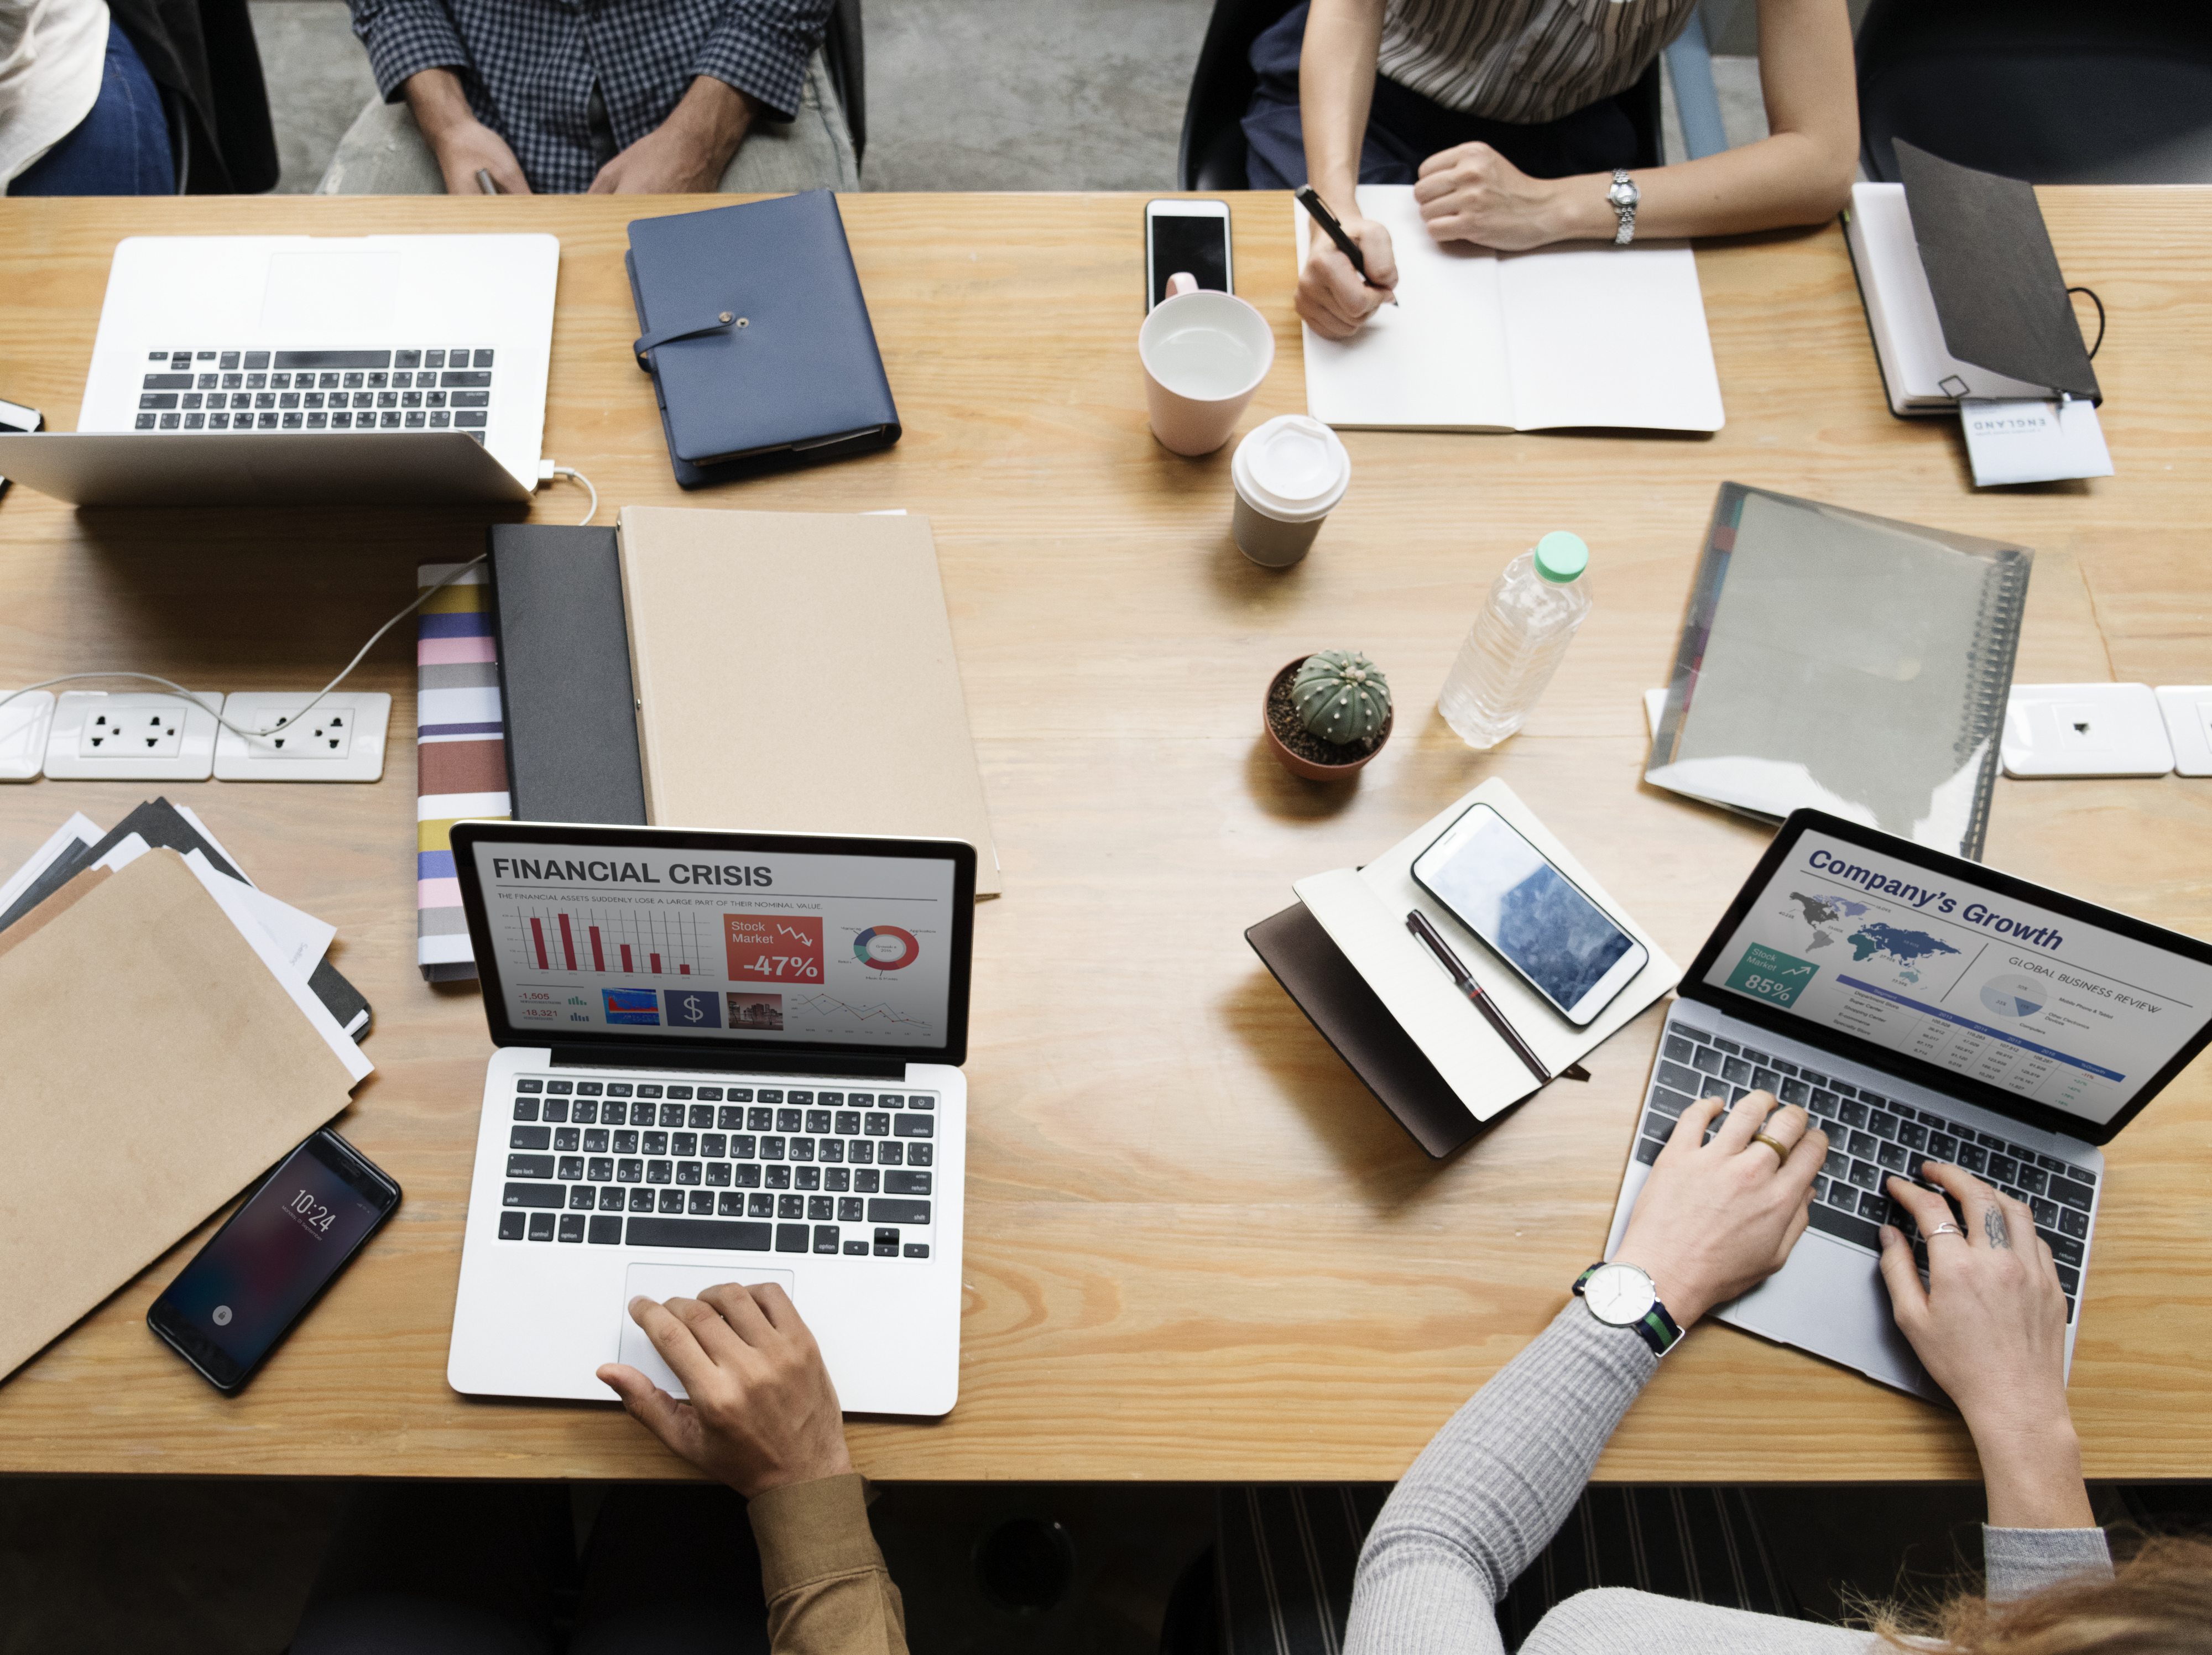
analysis, banking, brainstorming, business, coffee, collaboration, colleagues, company, computer, copy space, crisis, critical, data, decrease, depression, design space, digital device, discussion, down, drop, fail, falling, finance, financial, graph, growth, hands, information, laptop, market, meeting, mobile phone, notebook, people, performance, price, problem, recession, report, research, risk, screen, startup, stock, stress, summary, talking, team, trade, trend, work, communication, product, netbook, desk